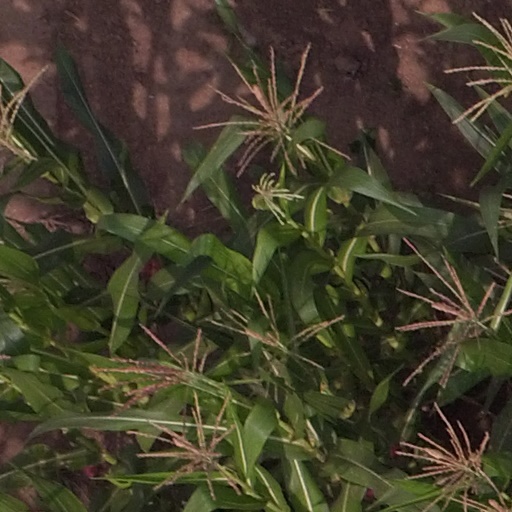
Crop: maize; corn